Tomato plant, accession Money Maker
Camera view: vertical (180 deg); turntable rotation: 30 degrees
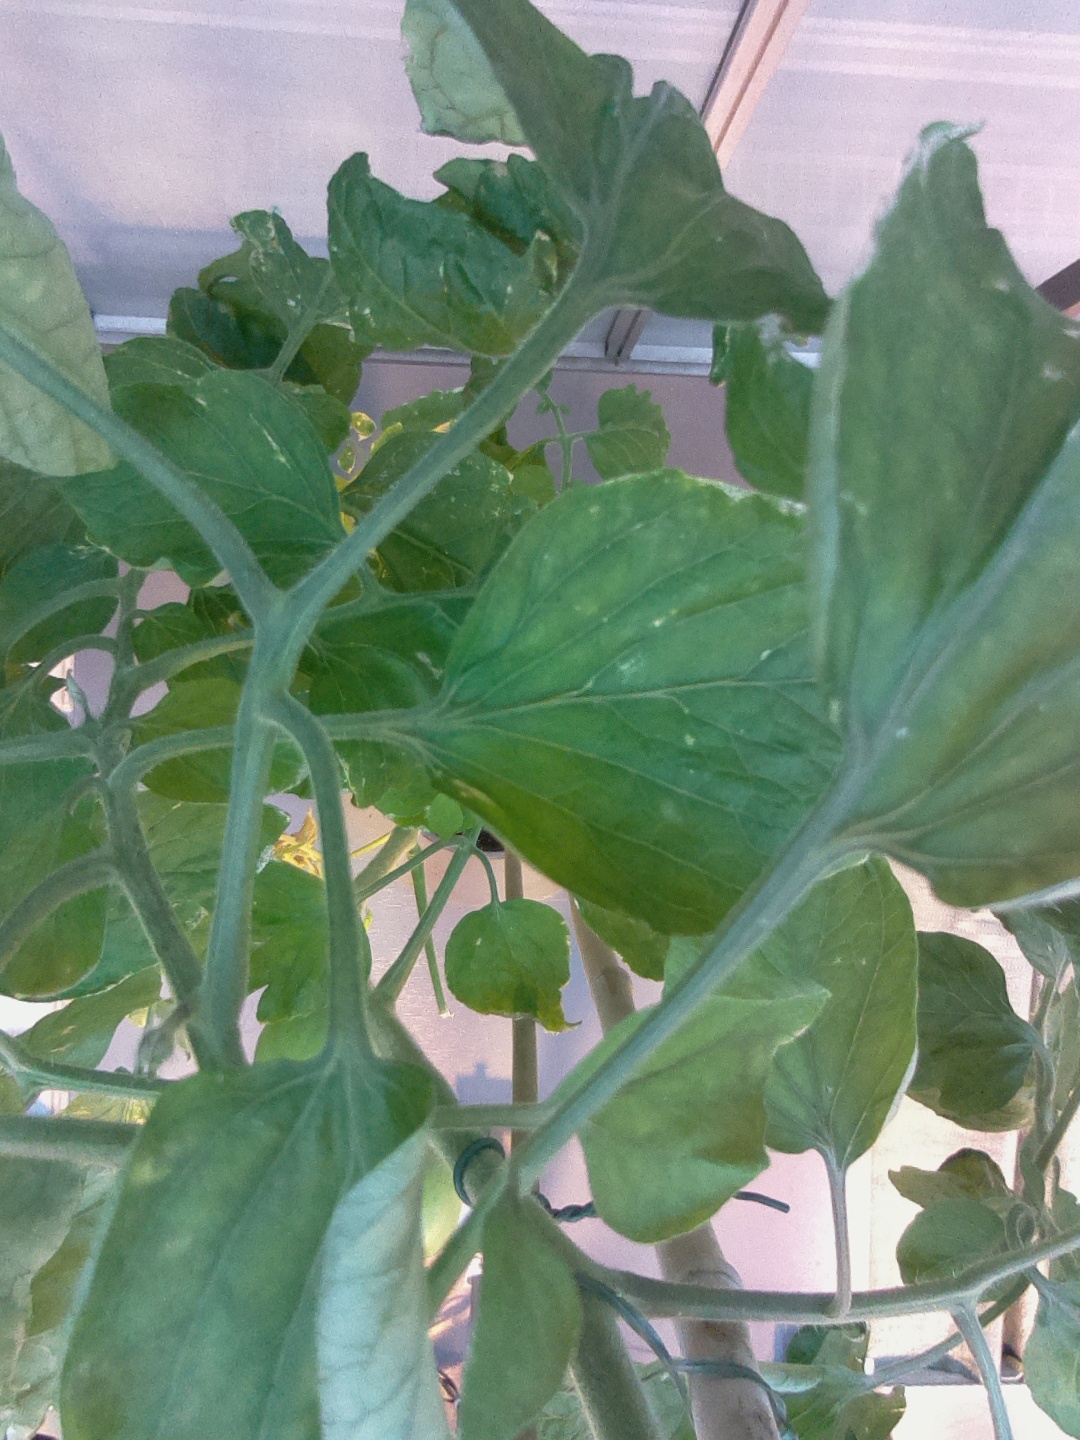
BBCH growth stage 77: 70%-80% of final fruit size